Strathcona Refinery

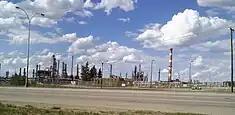

The Strathcona Refinery is an oil refinery located in Strathcona County adjacent to Edmonton, Alberta, Canada, owned by Imperial Oil. The refinery provides oil products, primarily gasoline, aviation fuel, diesel, lubricating oils, petroleum waxes, heavy fuel oil and asphalts.